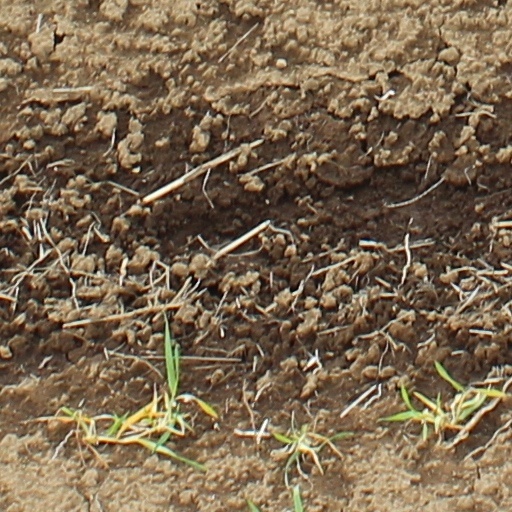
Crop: wheat